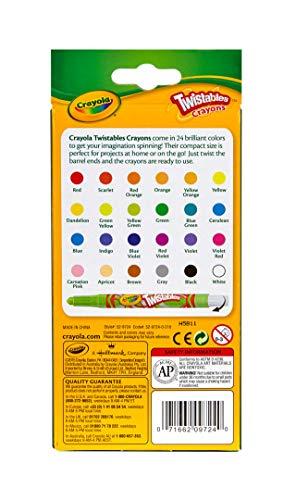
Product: Crayola Mini Twistables Crayons, 24 Classic Colors Non-Toxic Art Tools for Kids & Toddlers 3 & Up, Great for Kids Classrooms Or Preschools, Self-Sharpening No-Mess Twist-Up Crayons
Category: Toys & Games | Arts & Crafts | Drawing & Painting Supplies | Crayons
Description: This pack offers 24 Mini Twistables Crayons in assorted colors.
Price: $4.47 - $24.47
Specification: Shipping Information: View shipping rates and policies|ASIN: B082XD3WC2